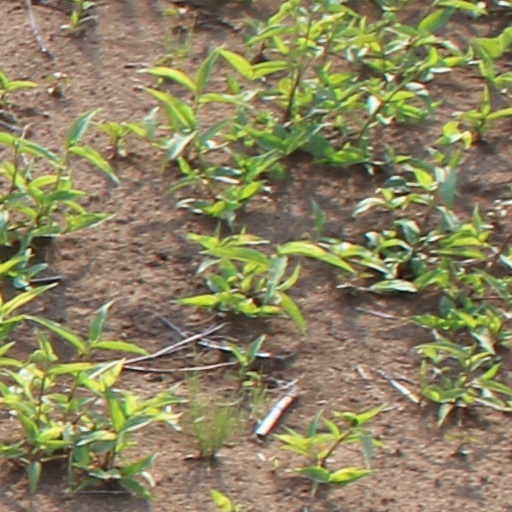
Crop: wheat